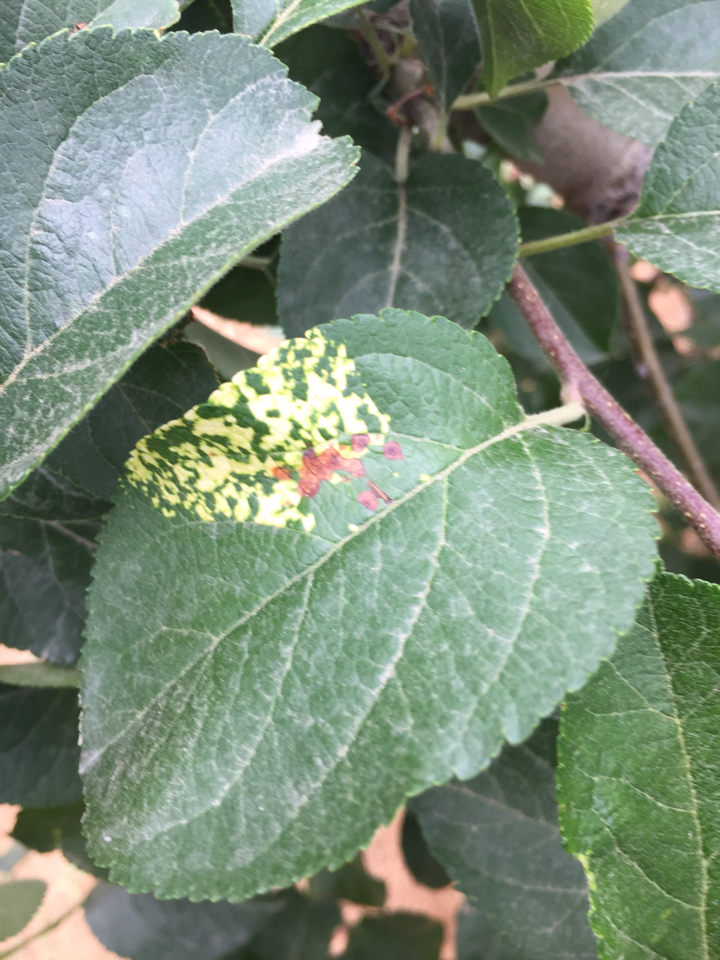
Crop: apple
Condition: mosaic_virus